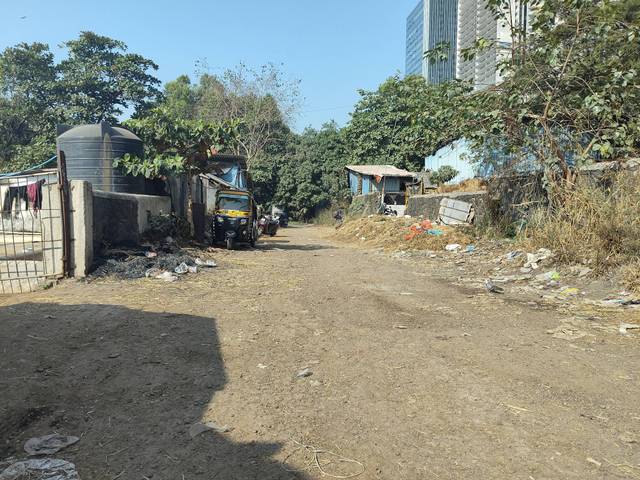
Region: India
Coordinates: 19.169, 72.863